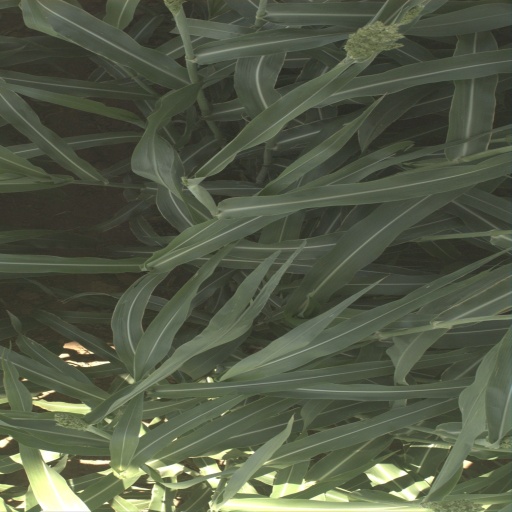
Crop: sorghum